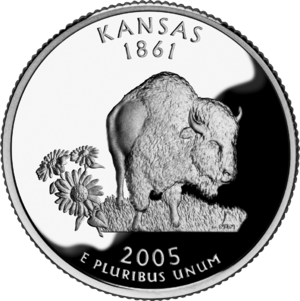
Le Kansas est un État du Midwest des États-Unis. Il est bordé au nord par le Nebraska, à l'est par le Missouri, au sud par l'Oklahoma et à l'ouest par le Colorado.
Les 50 State Quarters sont une série de cinquante pièces d'un quart de dollar américain émise par l'United States Mint de 1999 à 2008 pour faire connaître les différents États des États-Unis. Ces pièces ont été émises au rythme de cinq par an, par ordre d'entrée des États dans l'Union.